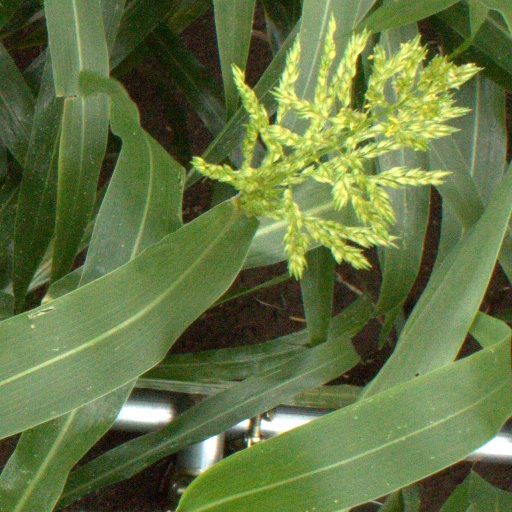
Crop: sorghum